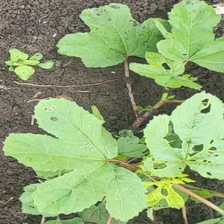
Weed species: Little_Mallow(Malva parviflora)